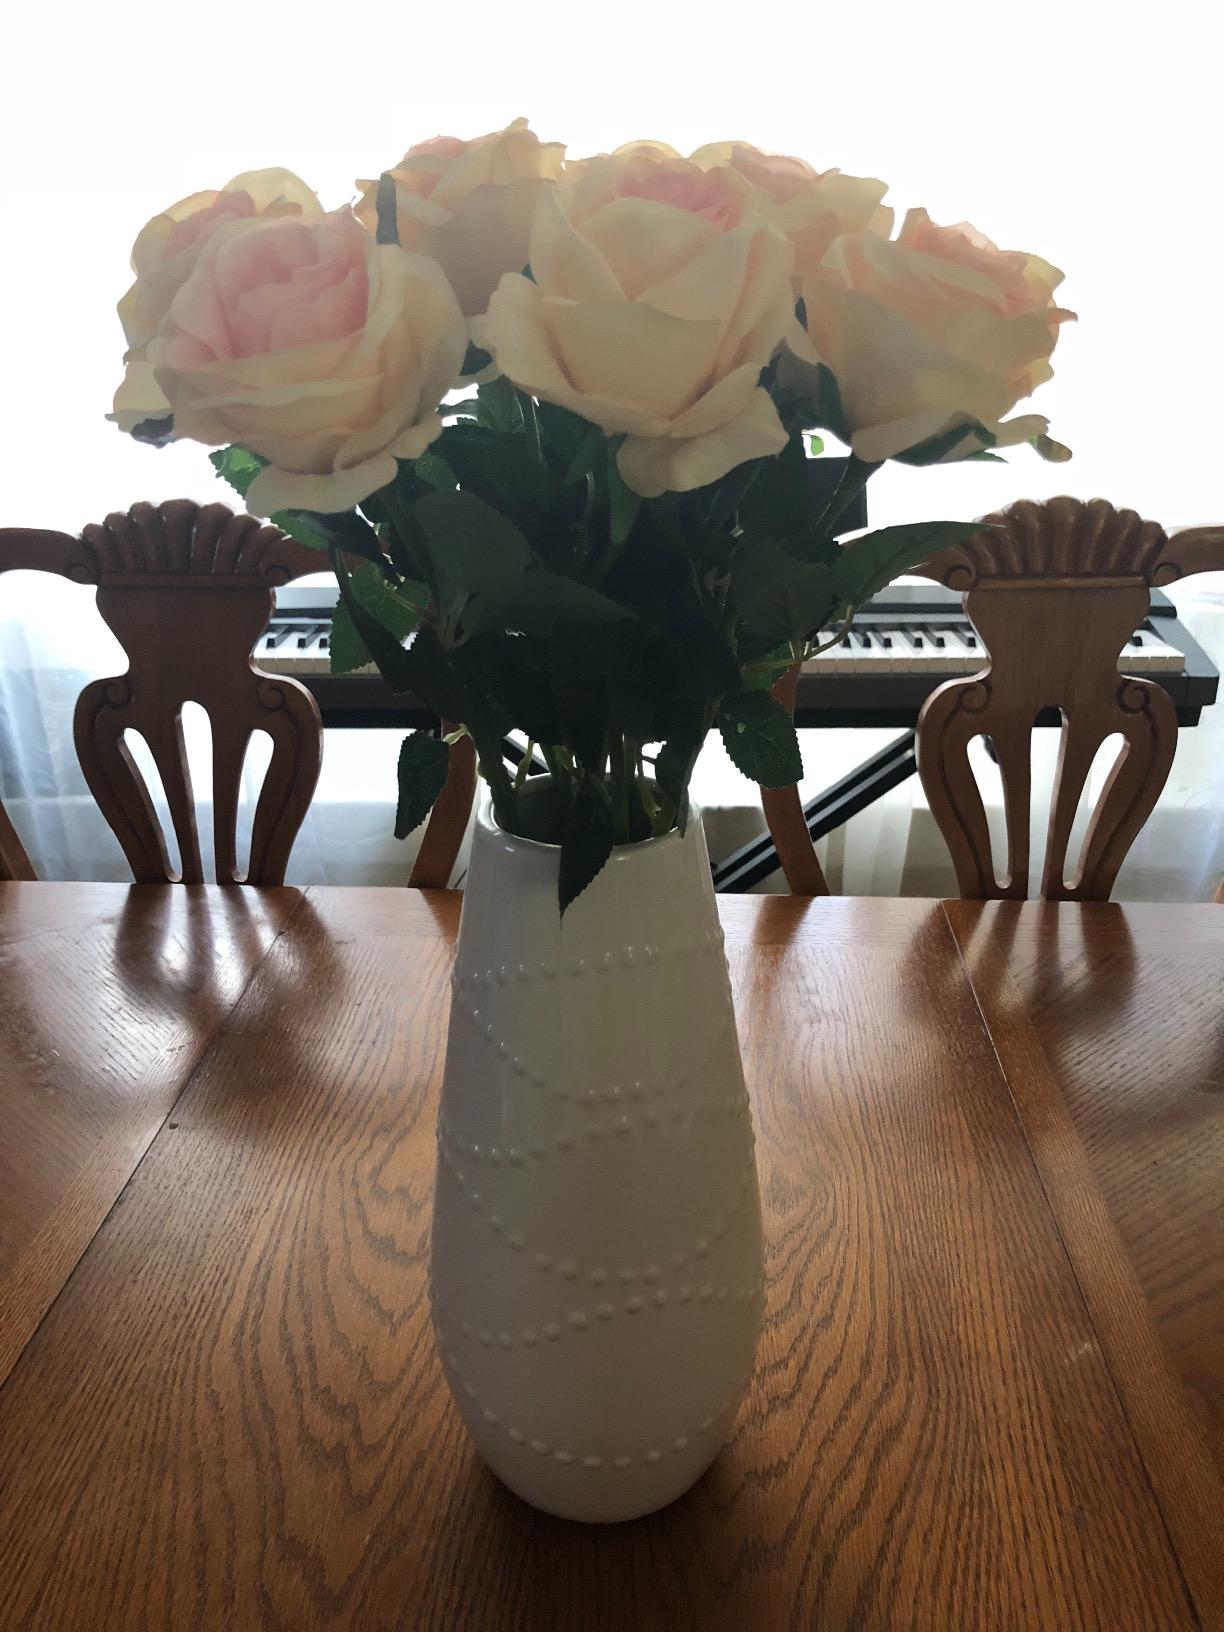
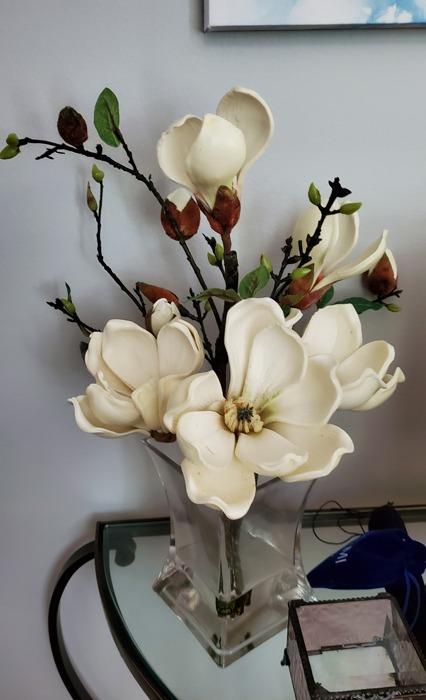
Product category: vase
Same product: no